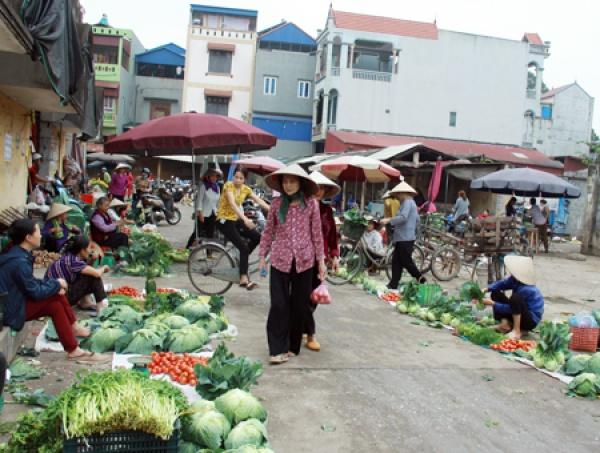
có một người phụ nữ đang cầm một túi ni lông ở trên tay